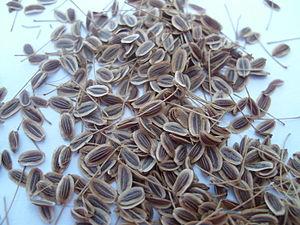
L'aneth, Anethum graveolens, est une plante herbacée de la famille des Apiacées, du genre anethum.